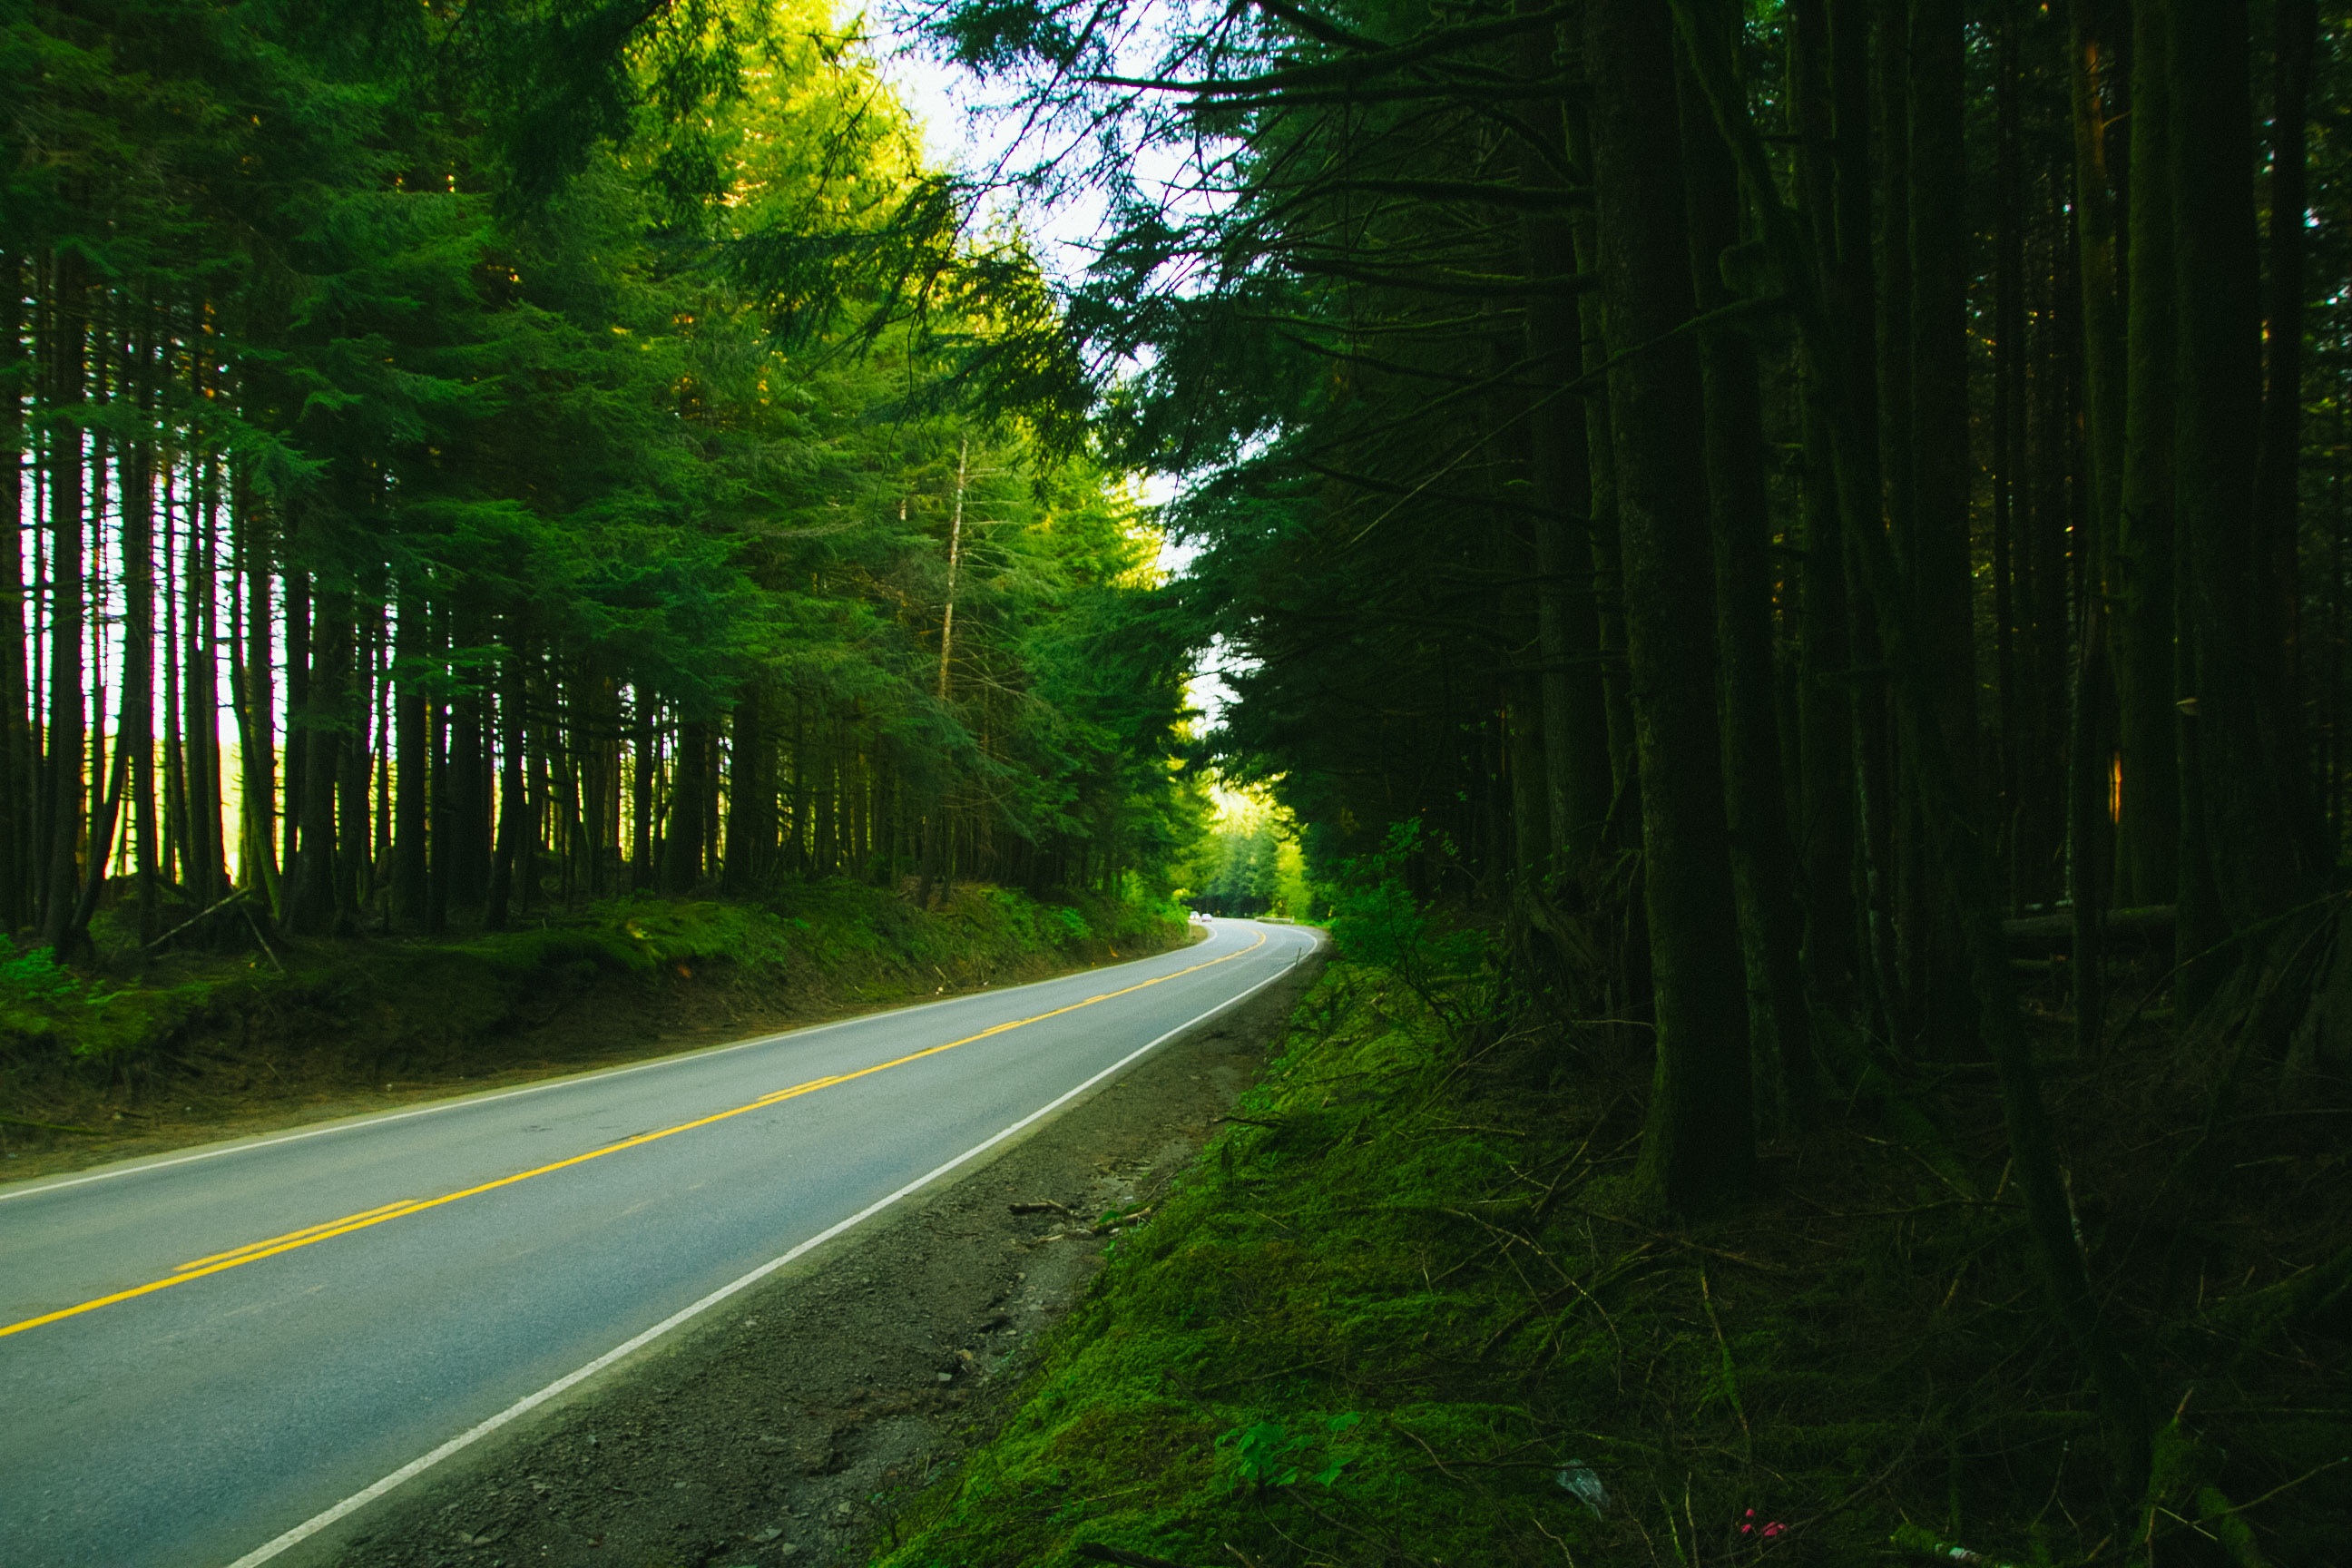
tree, nature, forest, grass, light, plant, road, sunlight, morning, leaf, flower, green, jungle, autumn, woodland, habitat, rural area, natural environment, atmospheric phenomenon, woody plant